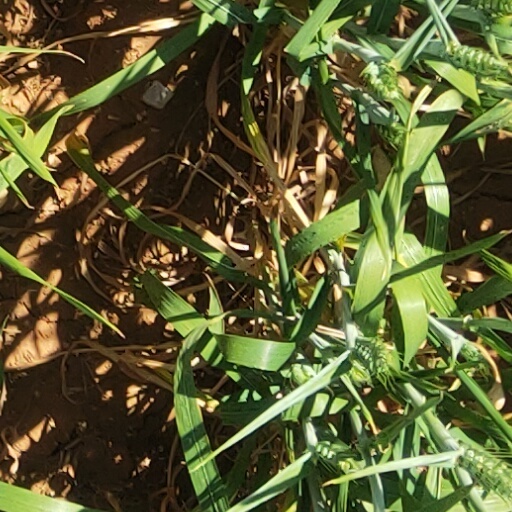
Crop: wheat